Narrow-gauge railways in North America

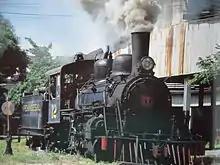
FENADESAL train near the capital of San Salvador in El Salvador.

El Salvador ran gauge steam trains into the 1970s. How much of this survived a civil war, earthquake